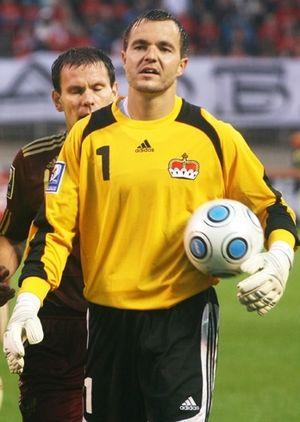
L'équipe du Liechtenstein de football est constituée par une sélection des meilleurs joueurs liechtensteinois sous l'égide de la Fédération du Liechtenstein de football. Surnommée la Nati, elle représente le pays lors des compétitions continentales et internationales.